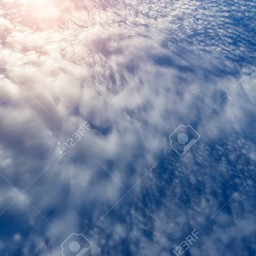
Cloud type: Cirrocumulus (Cc)